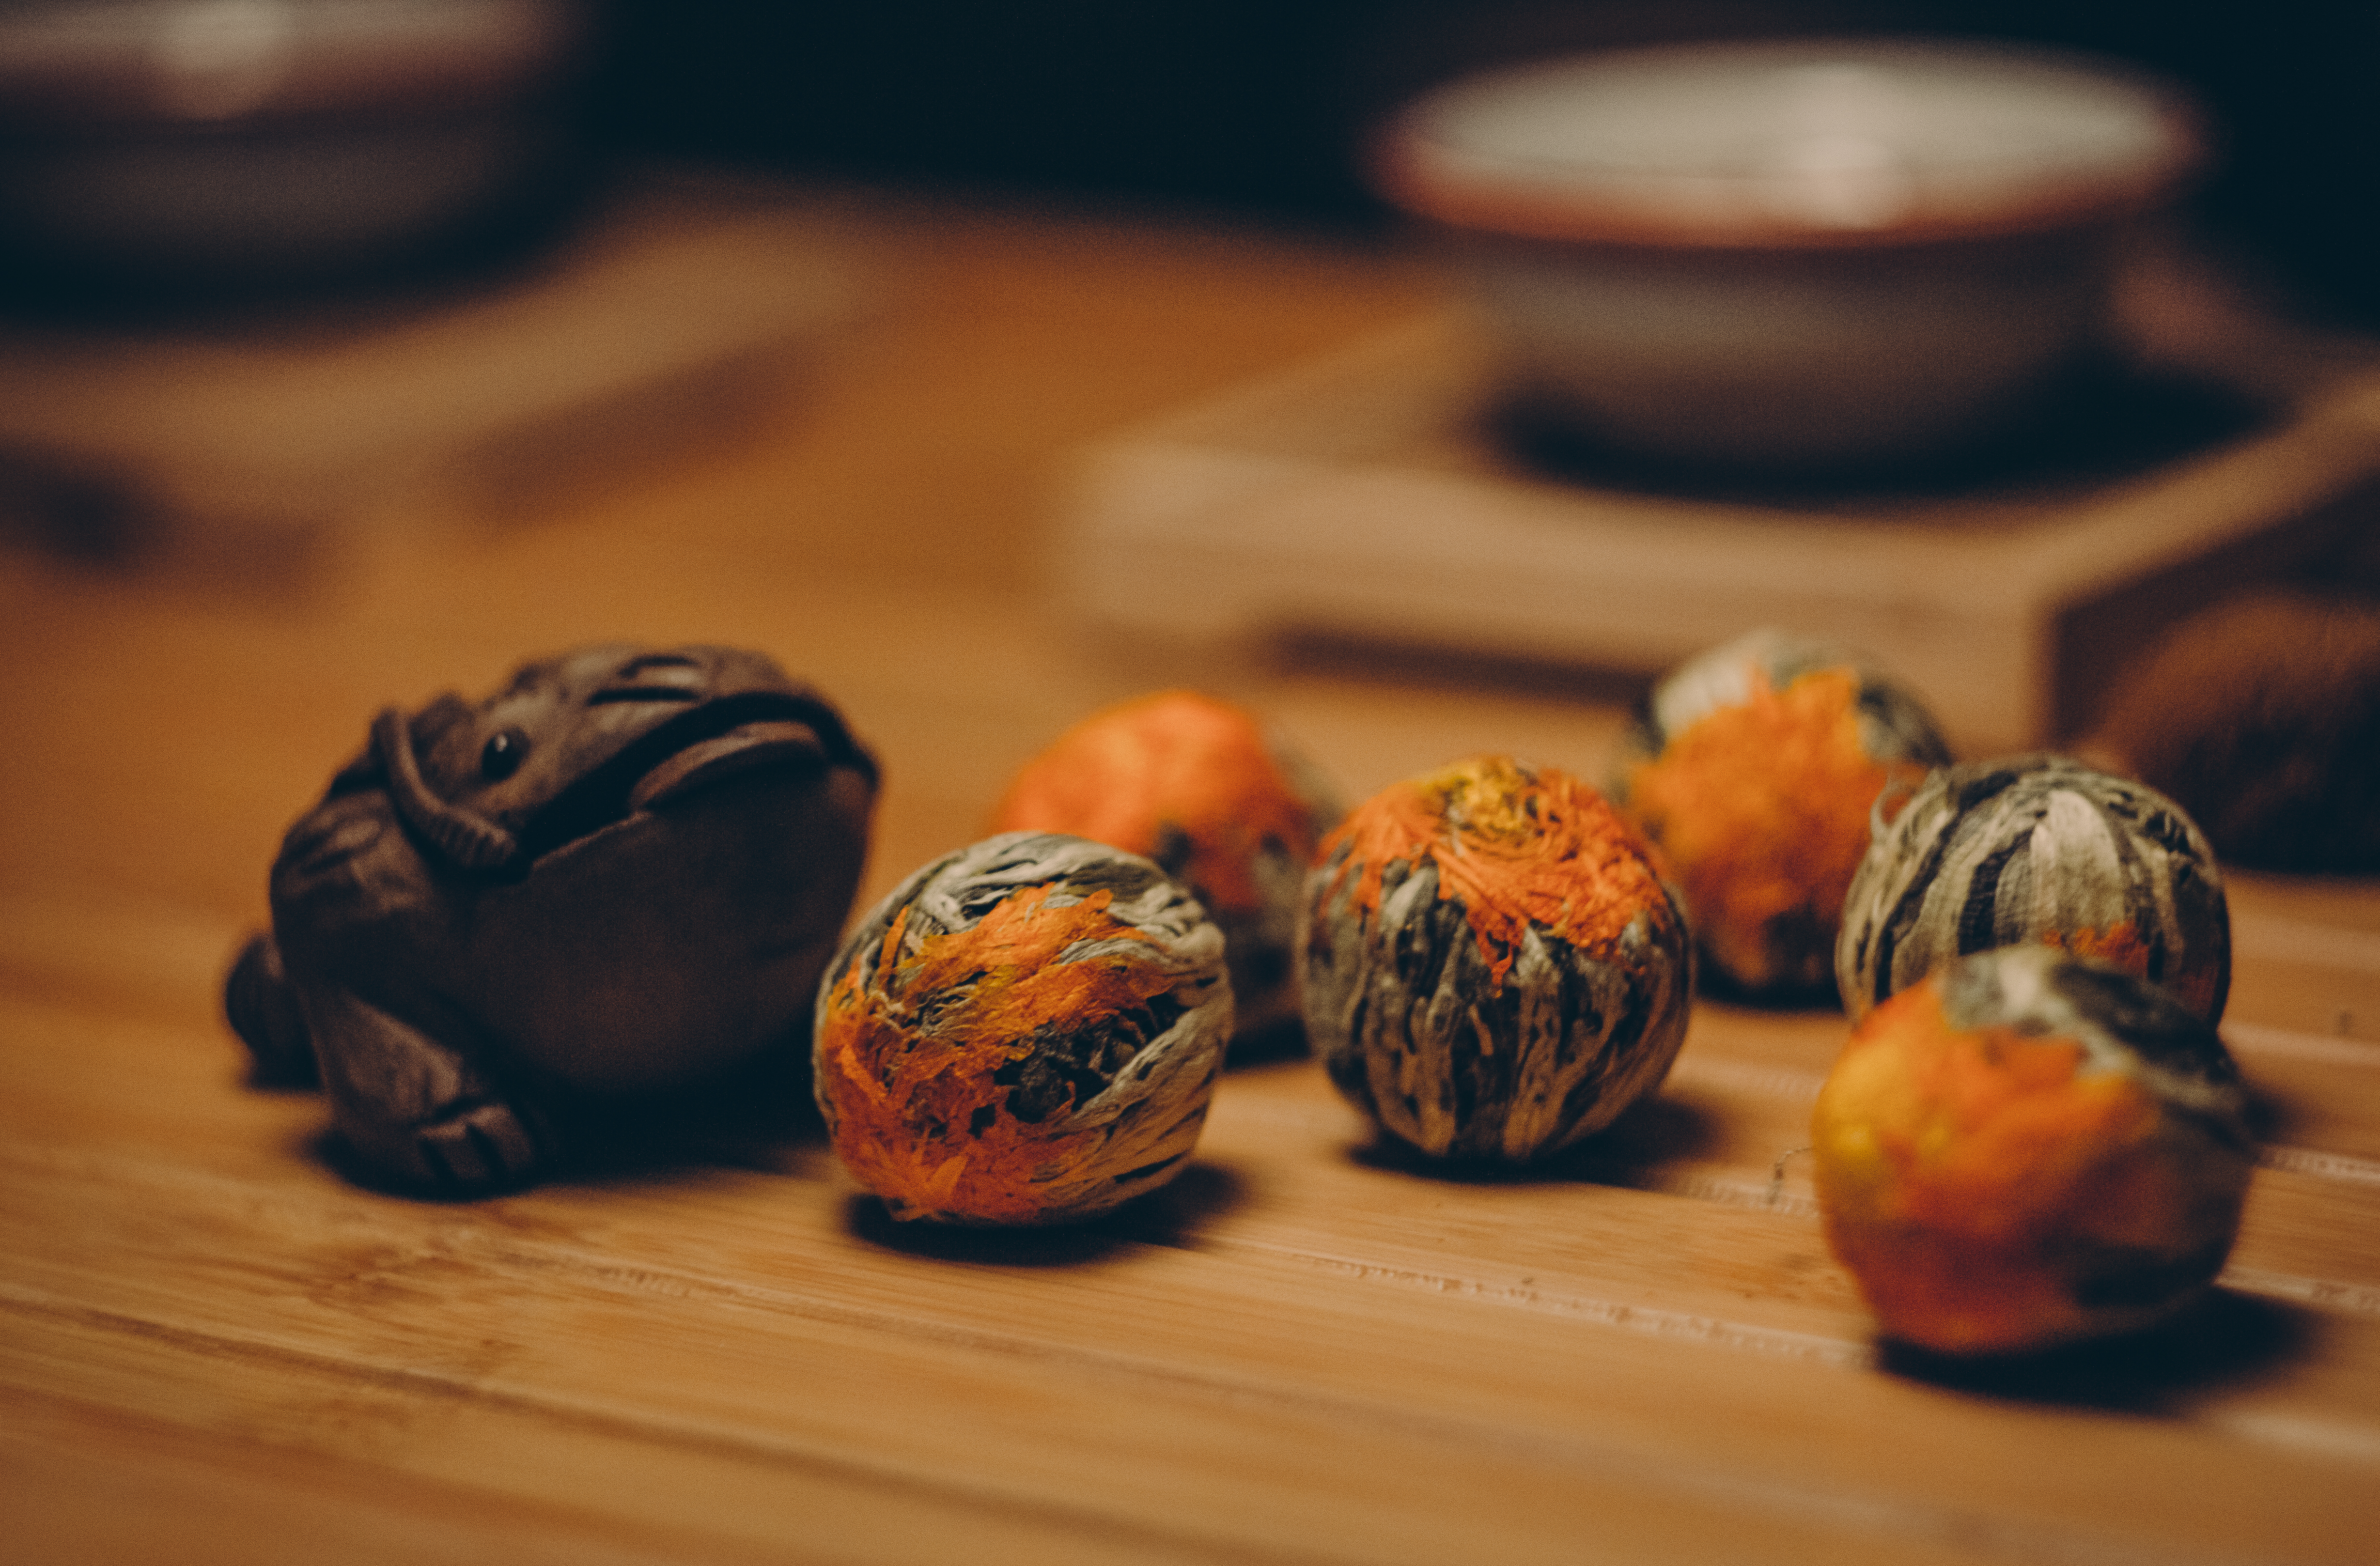
table, tea, cup, decoration, meal, food, produce, vegetable, pumpkin, baking, cuisine, still life, painting, asian food, carving, sweetness, depth of field, macro photography